Seymour, Indiana

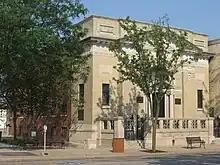
Farmers Club, Seymour, Indiana

The city is home to six structures listed on the National Register of Historic Places. The Farmers Club was built by the Blish family and donated to the city as a memorial to city founder Meedy Shields and was included in the National Register in 1983. The building was constructed from Bedford limestone, brick, and steel and at the time of its construction it was the only building of its kind in the midwest. Meedy Shields Blish (1855–1922) was inspired to provide a local place of comfort and relaxation to area farmers while they were bringing produce and grain to market in the city. The building formally open on October 8, 1914. Since then it has been used as the club, the building also housed the Seymour Red Cross, the city of Seymour, the Seymour Police Department, and the Seymour Chamber of Commerce.